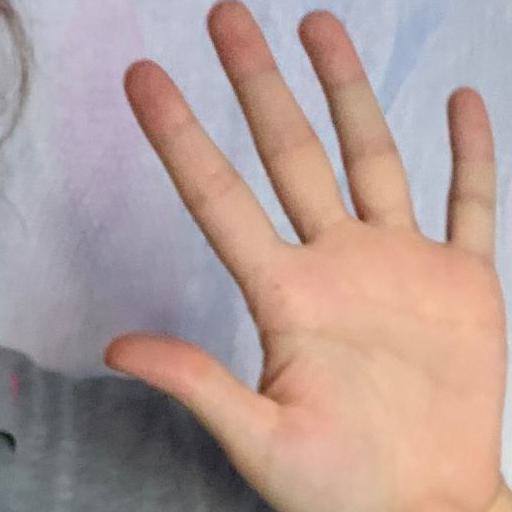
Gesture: palm